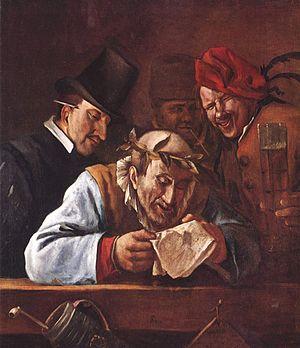
Les chambres de rhétorique étaient à l'origine des lieux de réunions, chambres ou camerae où se retrouvaient des professionnels d'un même métier ou des habitants d'un même quartier urbain au XVᵉ siècle pour échanger des informations et causer sous un patronage religieux. Comme ces « compagnies de quartier » prennent goût aux réunions ou veillées où se développent une certaine curiosité savante, littéraire, musicale et théâtrale et même un art de la représentation et de la formation des initiés vis-à-vis des novices entrants, elles se muent au-delà des groupes de parole ou d'expression, en associations d'affidés ou de membres adhérents promouvant une ou plusieurs disciplines à maîtriser, une ou plusieurs activités artistiques ou en véritables sociétés littéraires, artistiques, musicales et poétiques. L'essor ne concerne plus seulement les contrées urbanisées des Pays-Bas, comme Anvers, Audenarde, Bruges, Bruxelles, Gand, Lille, Liège, Tournai, Ypres... mais aussi les moindres villages des bons pays. La plupart des chambres de rhétorique s'affuble au XVIᵉ siècle de dénominations poétiques et de blasons de reconnaissance, en langue héraldique.